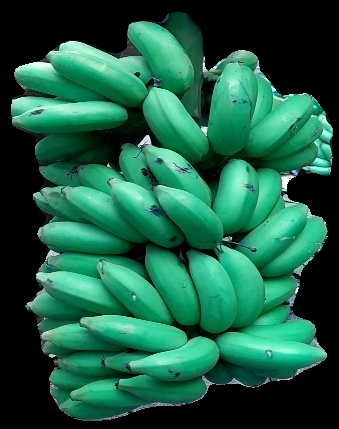
Variety: elakki-bale
Grade: grade1